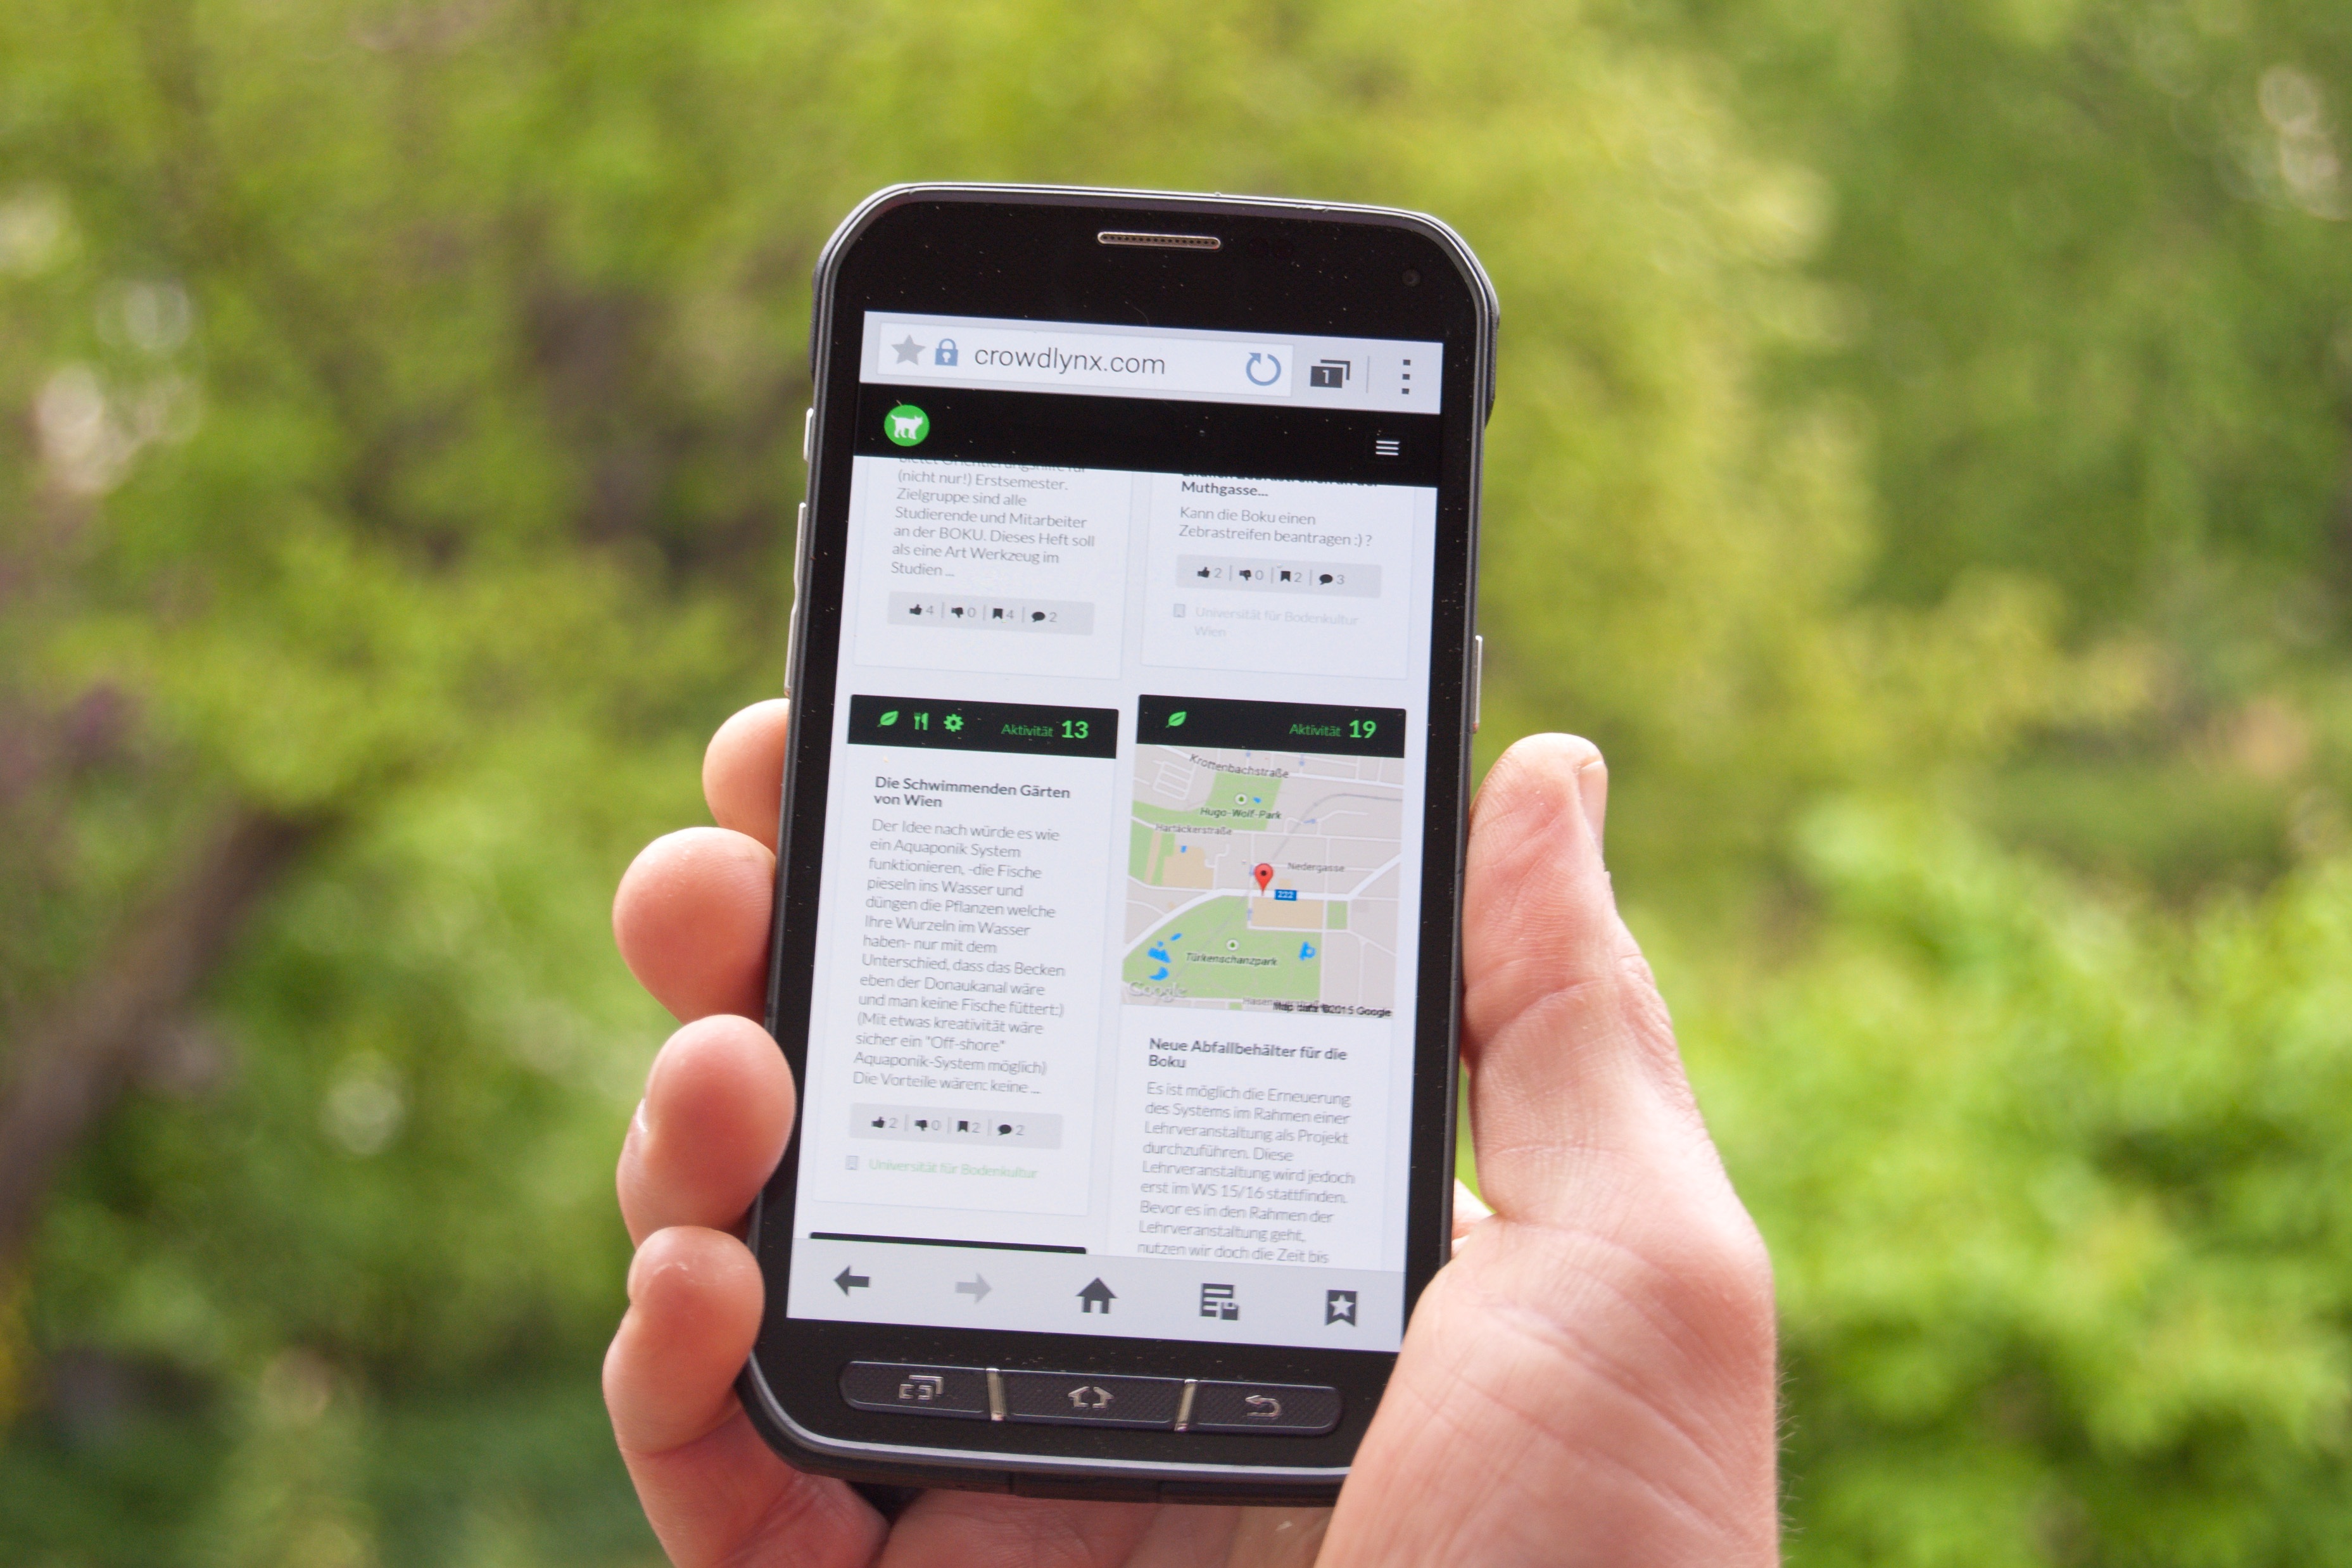
smartphone, mobile, hand, screen, technology, internet, green, phone, telephone, gadget, mobile phone, website, electronics, cellphone, digital, information, connection, network, digitization, connected, screenshot, touch screen, on the go, www, networking, networked, wlan, text messaging, portable communications device, communication device